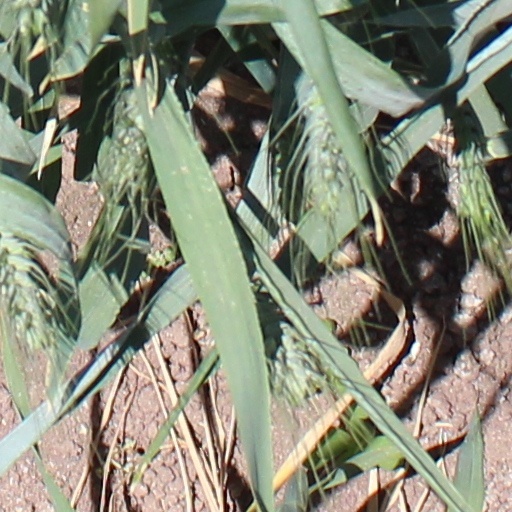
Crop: wheat